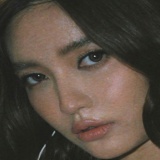
ca sĩ Bích Phương